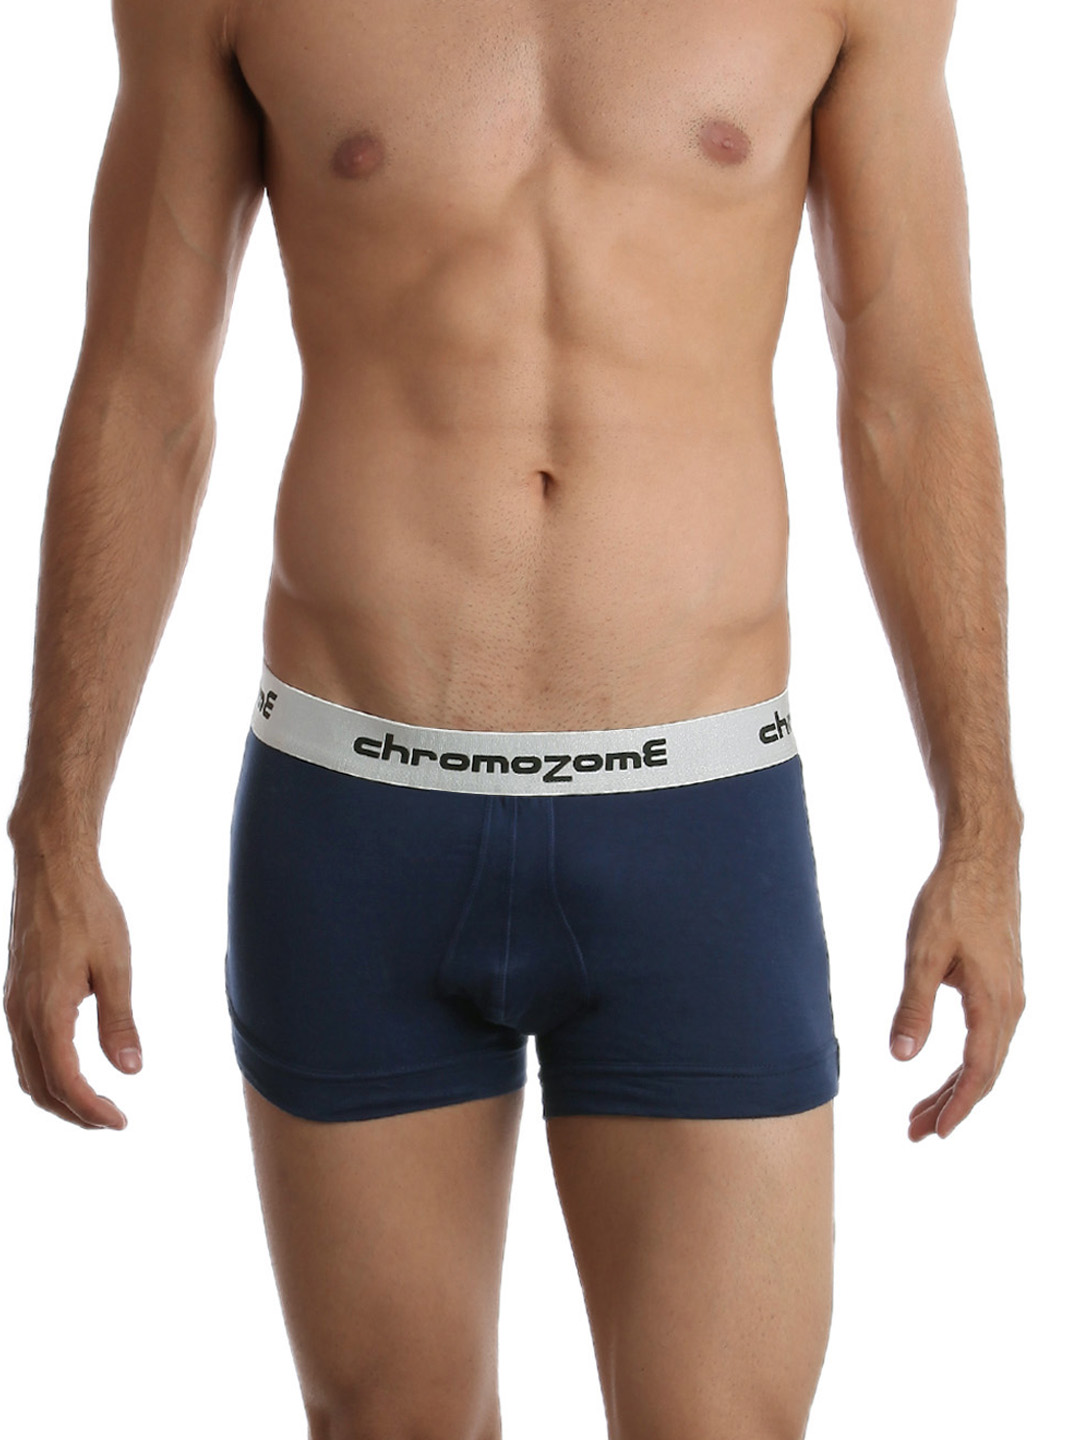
Chromozome Men Navy Blue Trunks
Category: Apparel / Innerwear / Trunk
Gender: Men
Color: Navy Blue
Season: Summer 2016
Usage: Casual